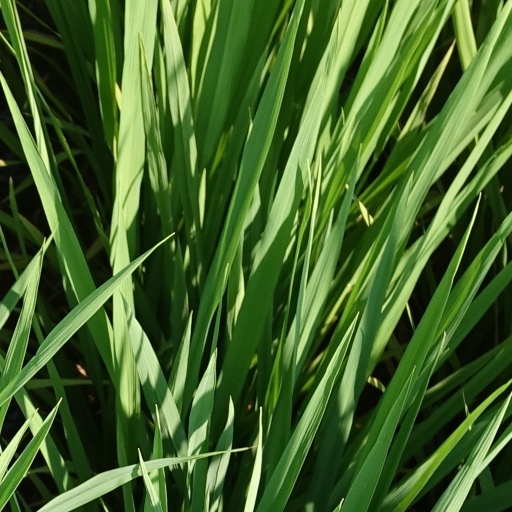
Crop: rice